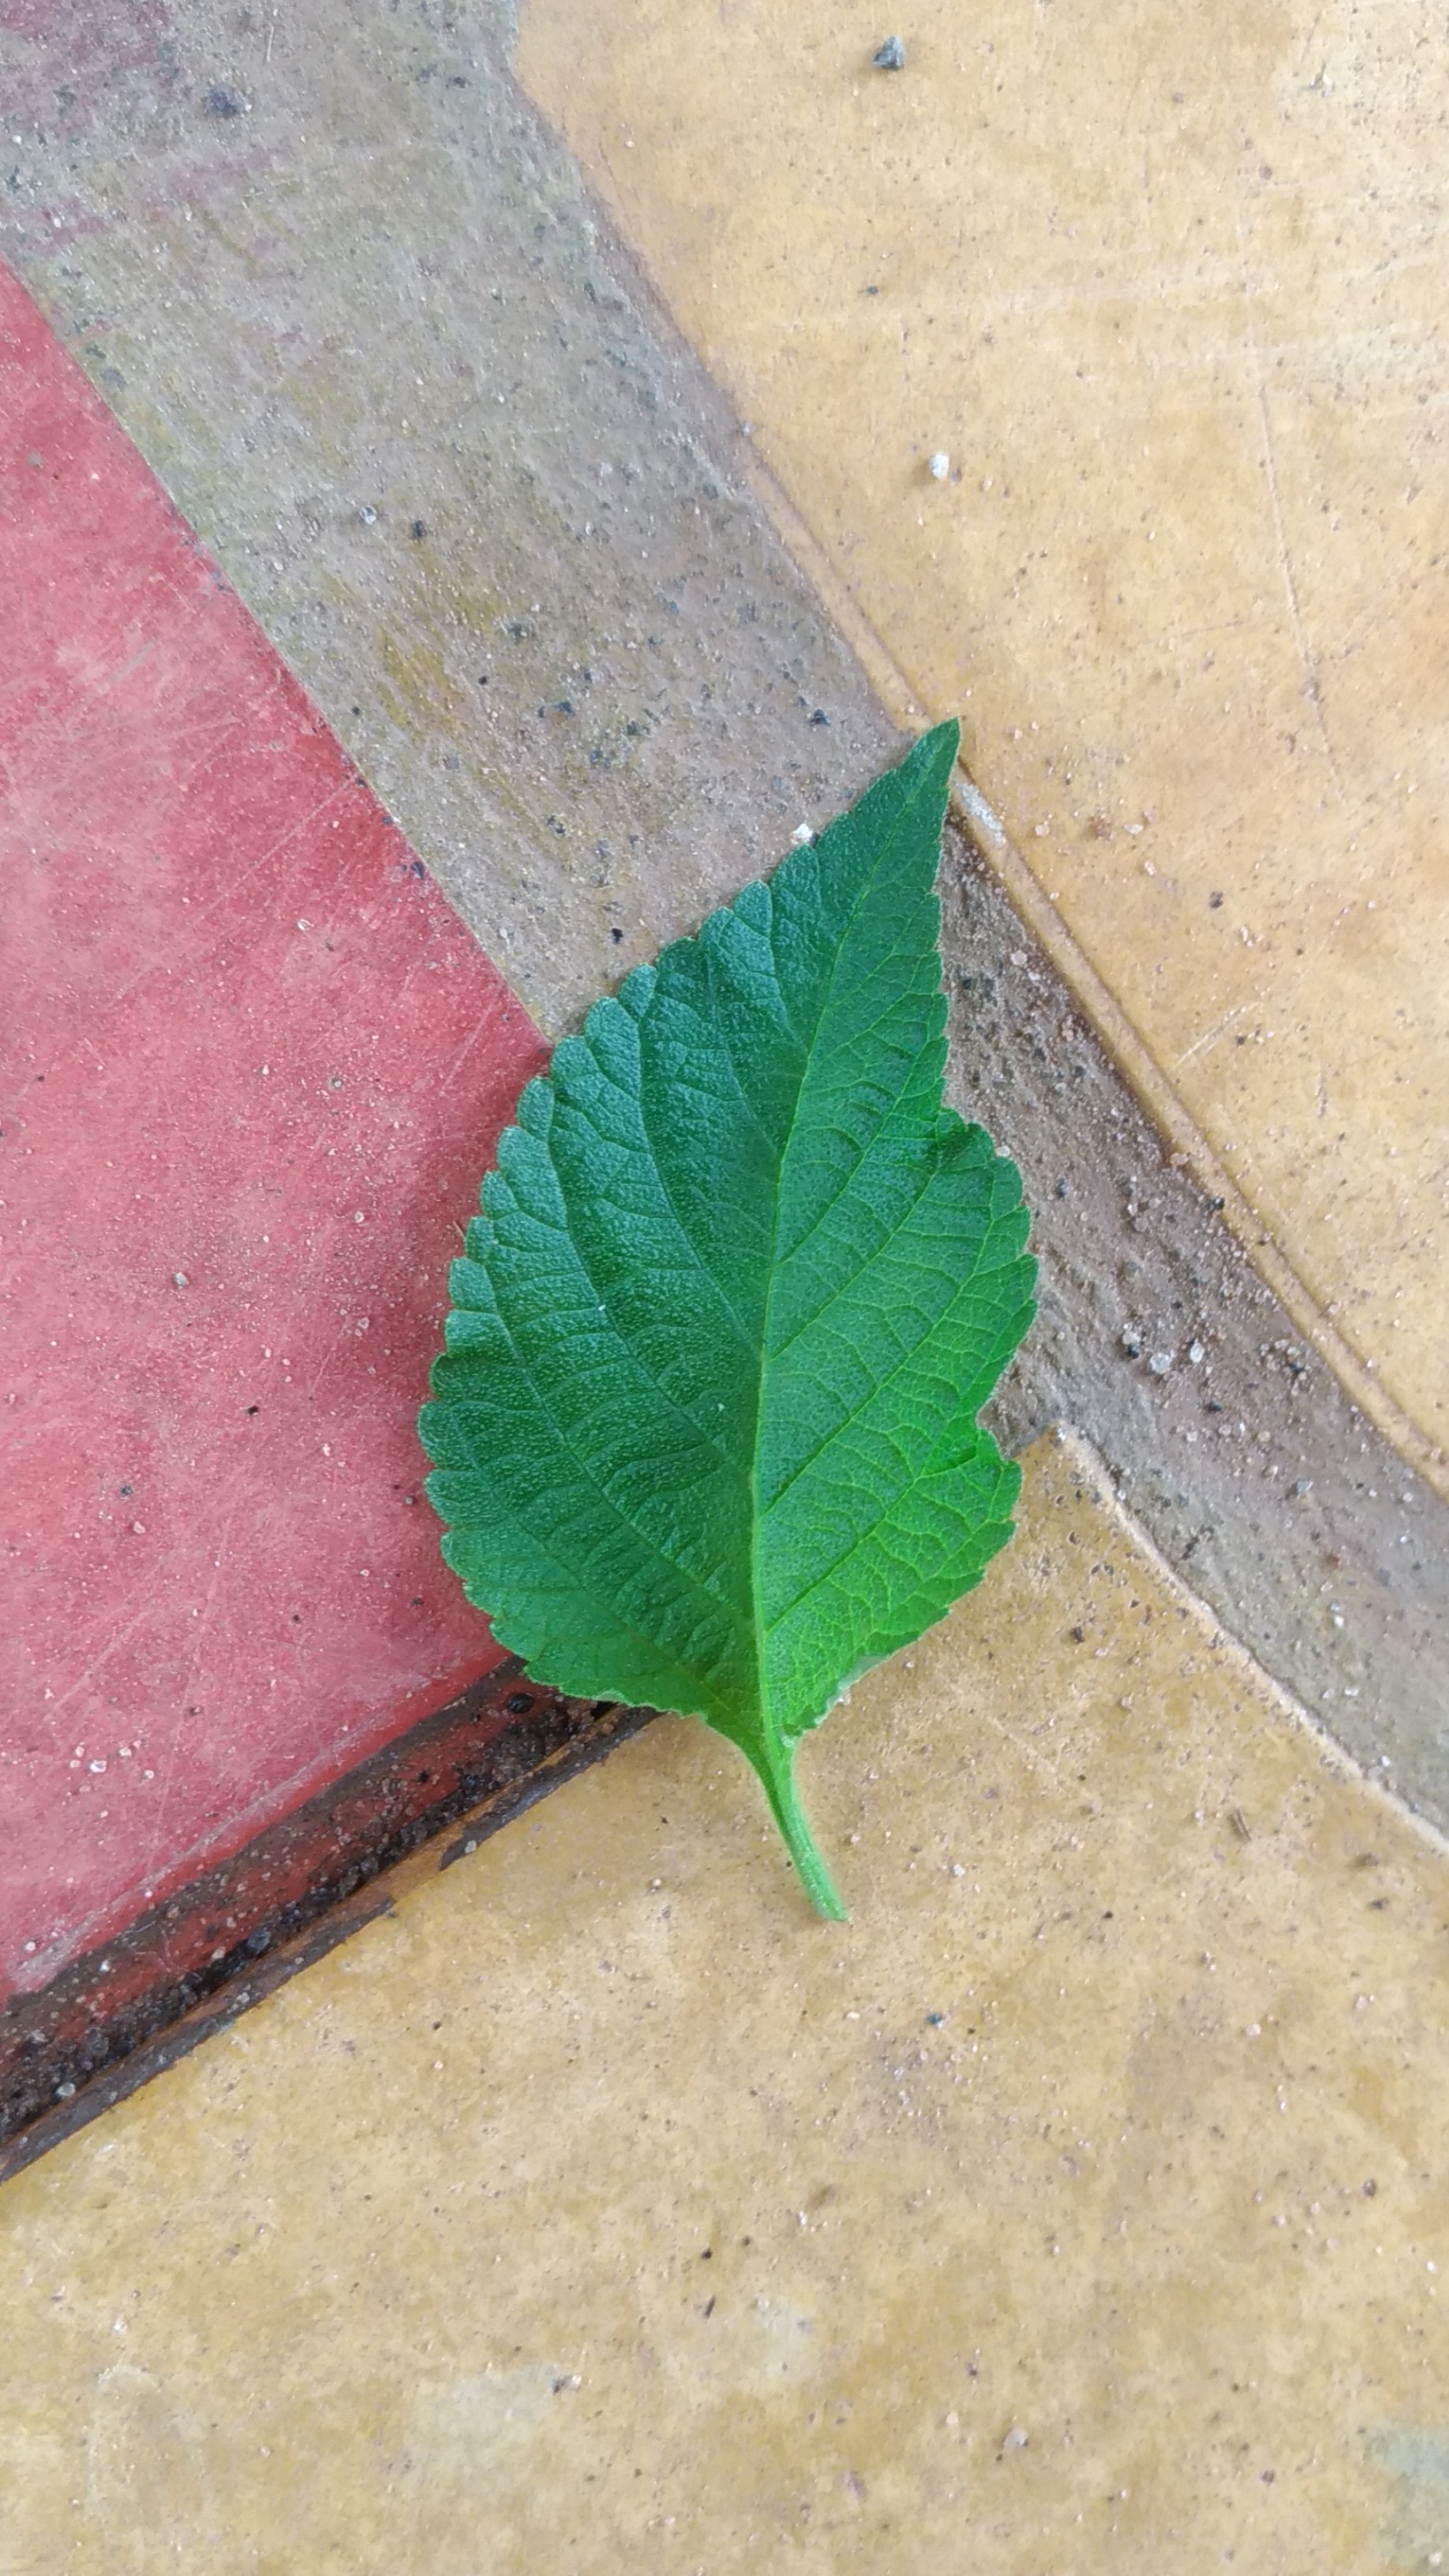
Plant: Lantana